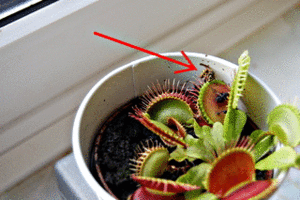
Guêpe prise au piège d'une Dionée
La Dionée attrape-mouche est une plante carnivore, sans doute la plus connue et la plus emblématique. C'est une plante vivace herbacée de la famille des Droseraceae. C'est la seule espèce du genre Dionaea.
La réflexion scientifique sur la sensibilité des plantes a longtemps été occultée mais les études pionnières au XVIIᵉ siècle et surtout les recherches faites à partir des années 1970 ont montré que les végétaux développent, chacun à leur manière, des sensibilités et certaines aptitudes cognitives au cours de leur vie.